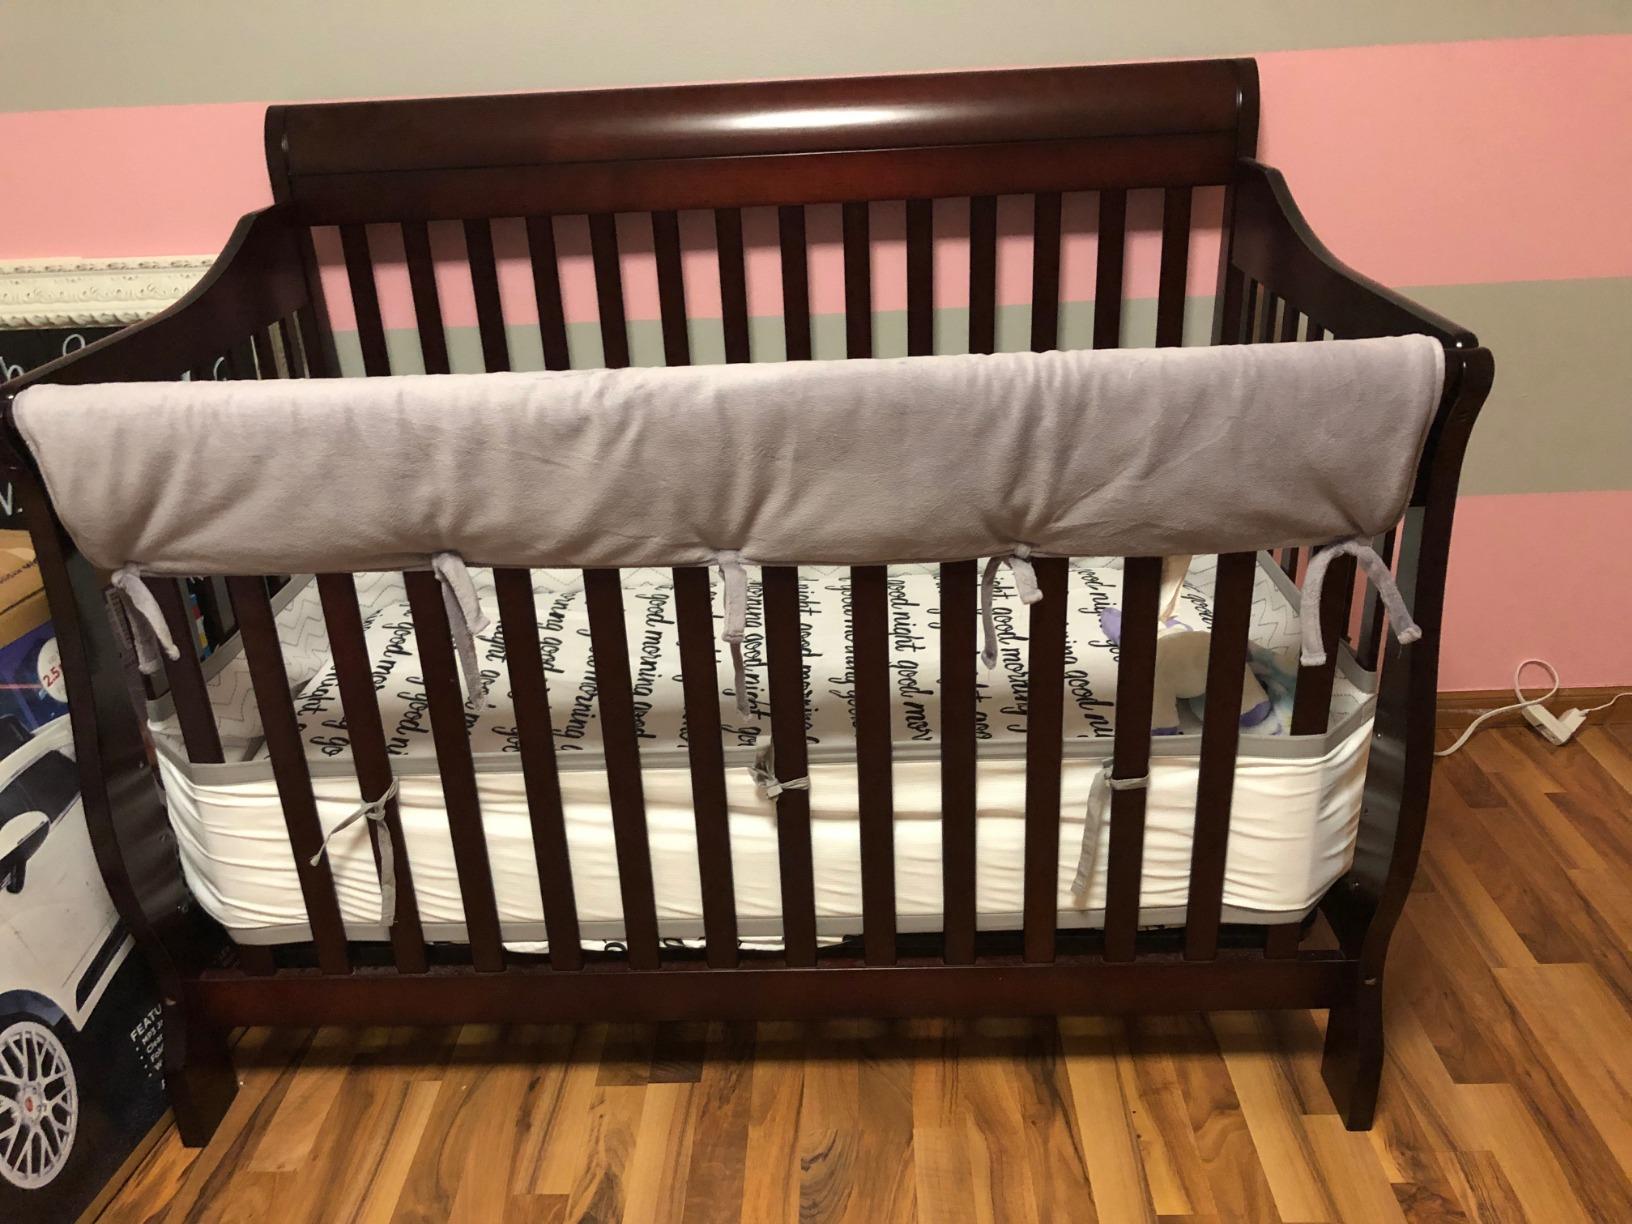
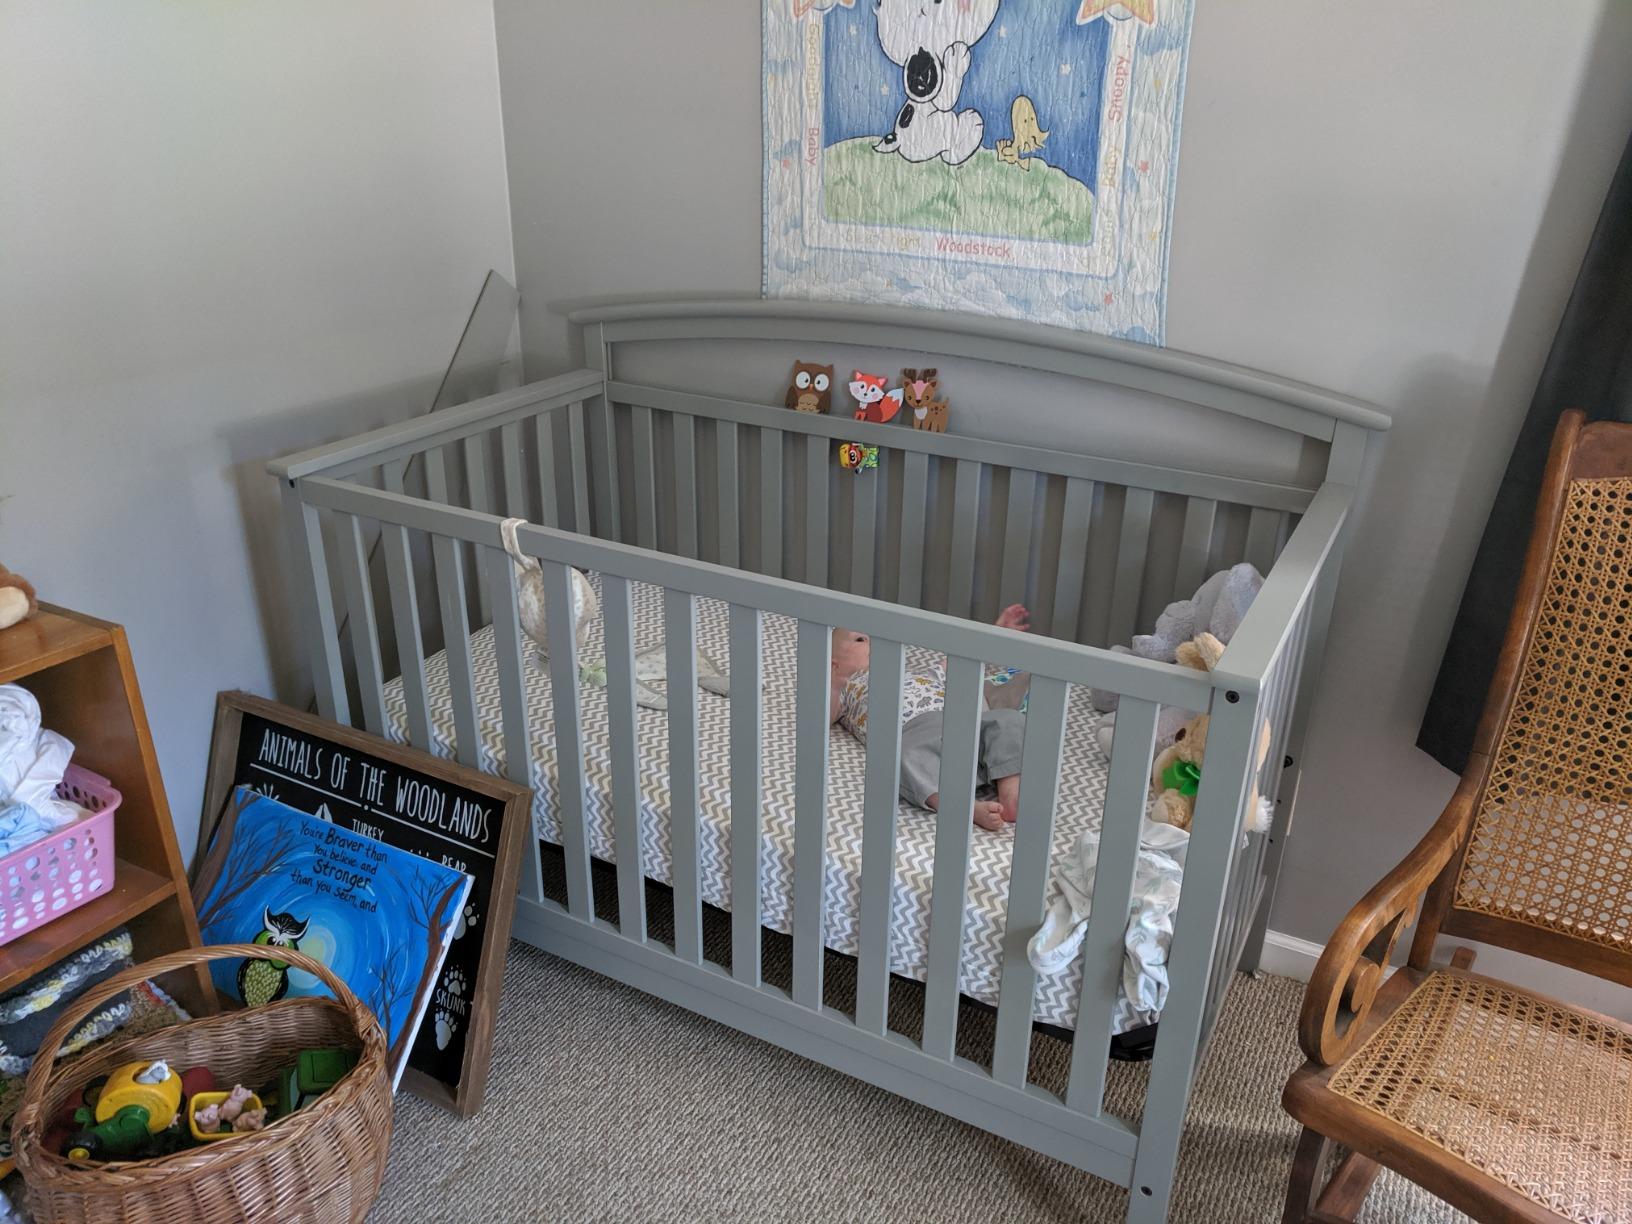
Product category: products_crib
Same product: no